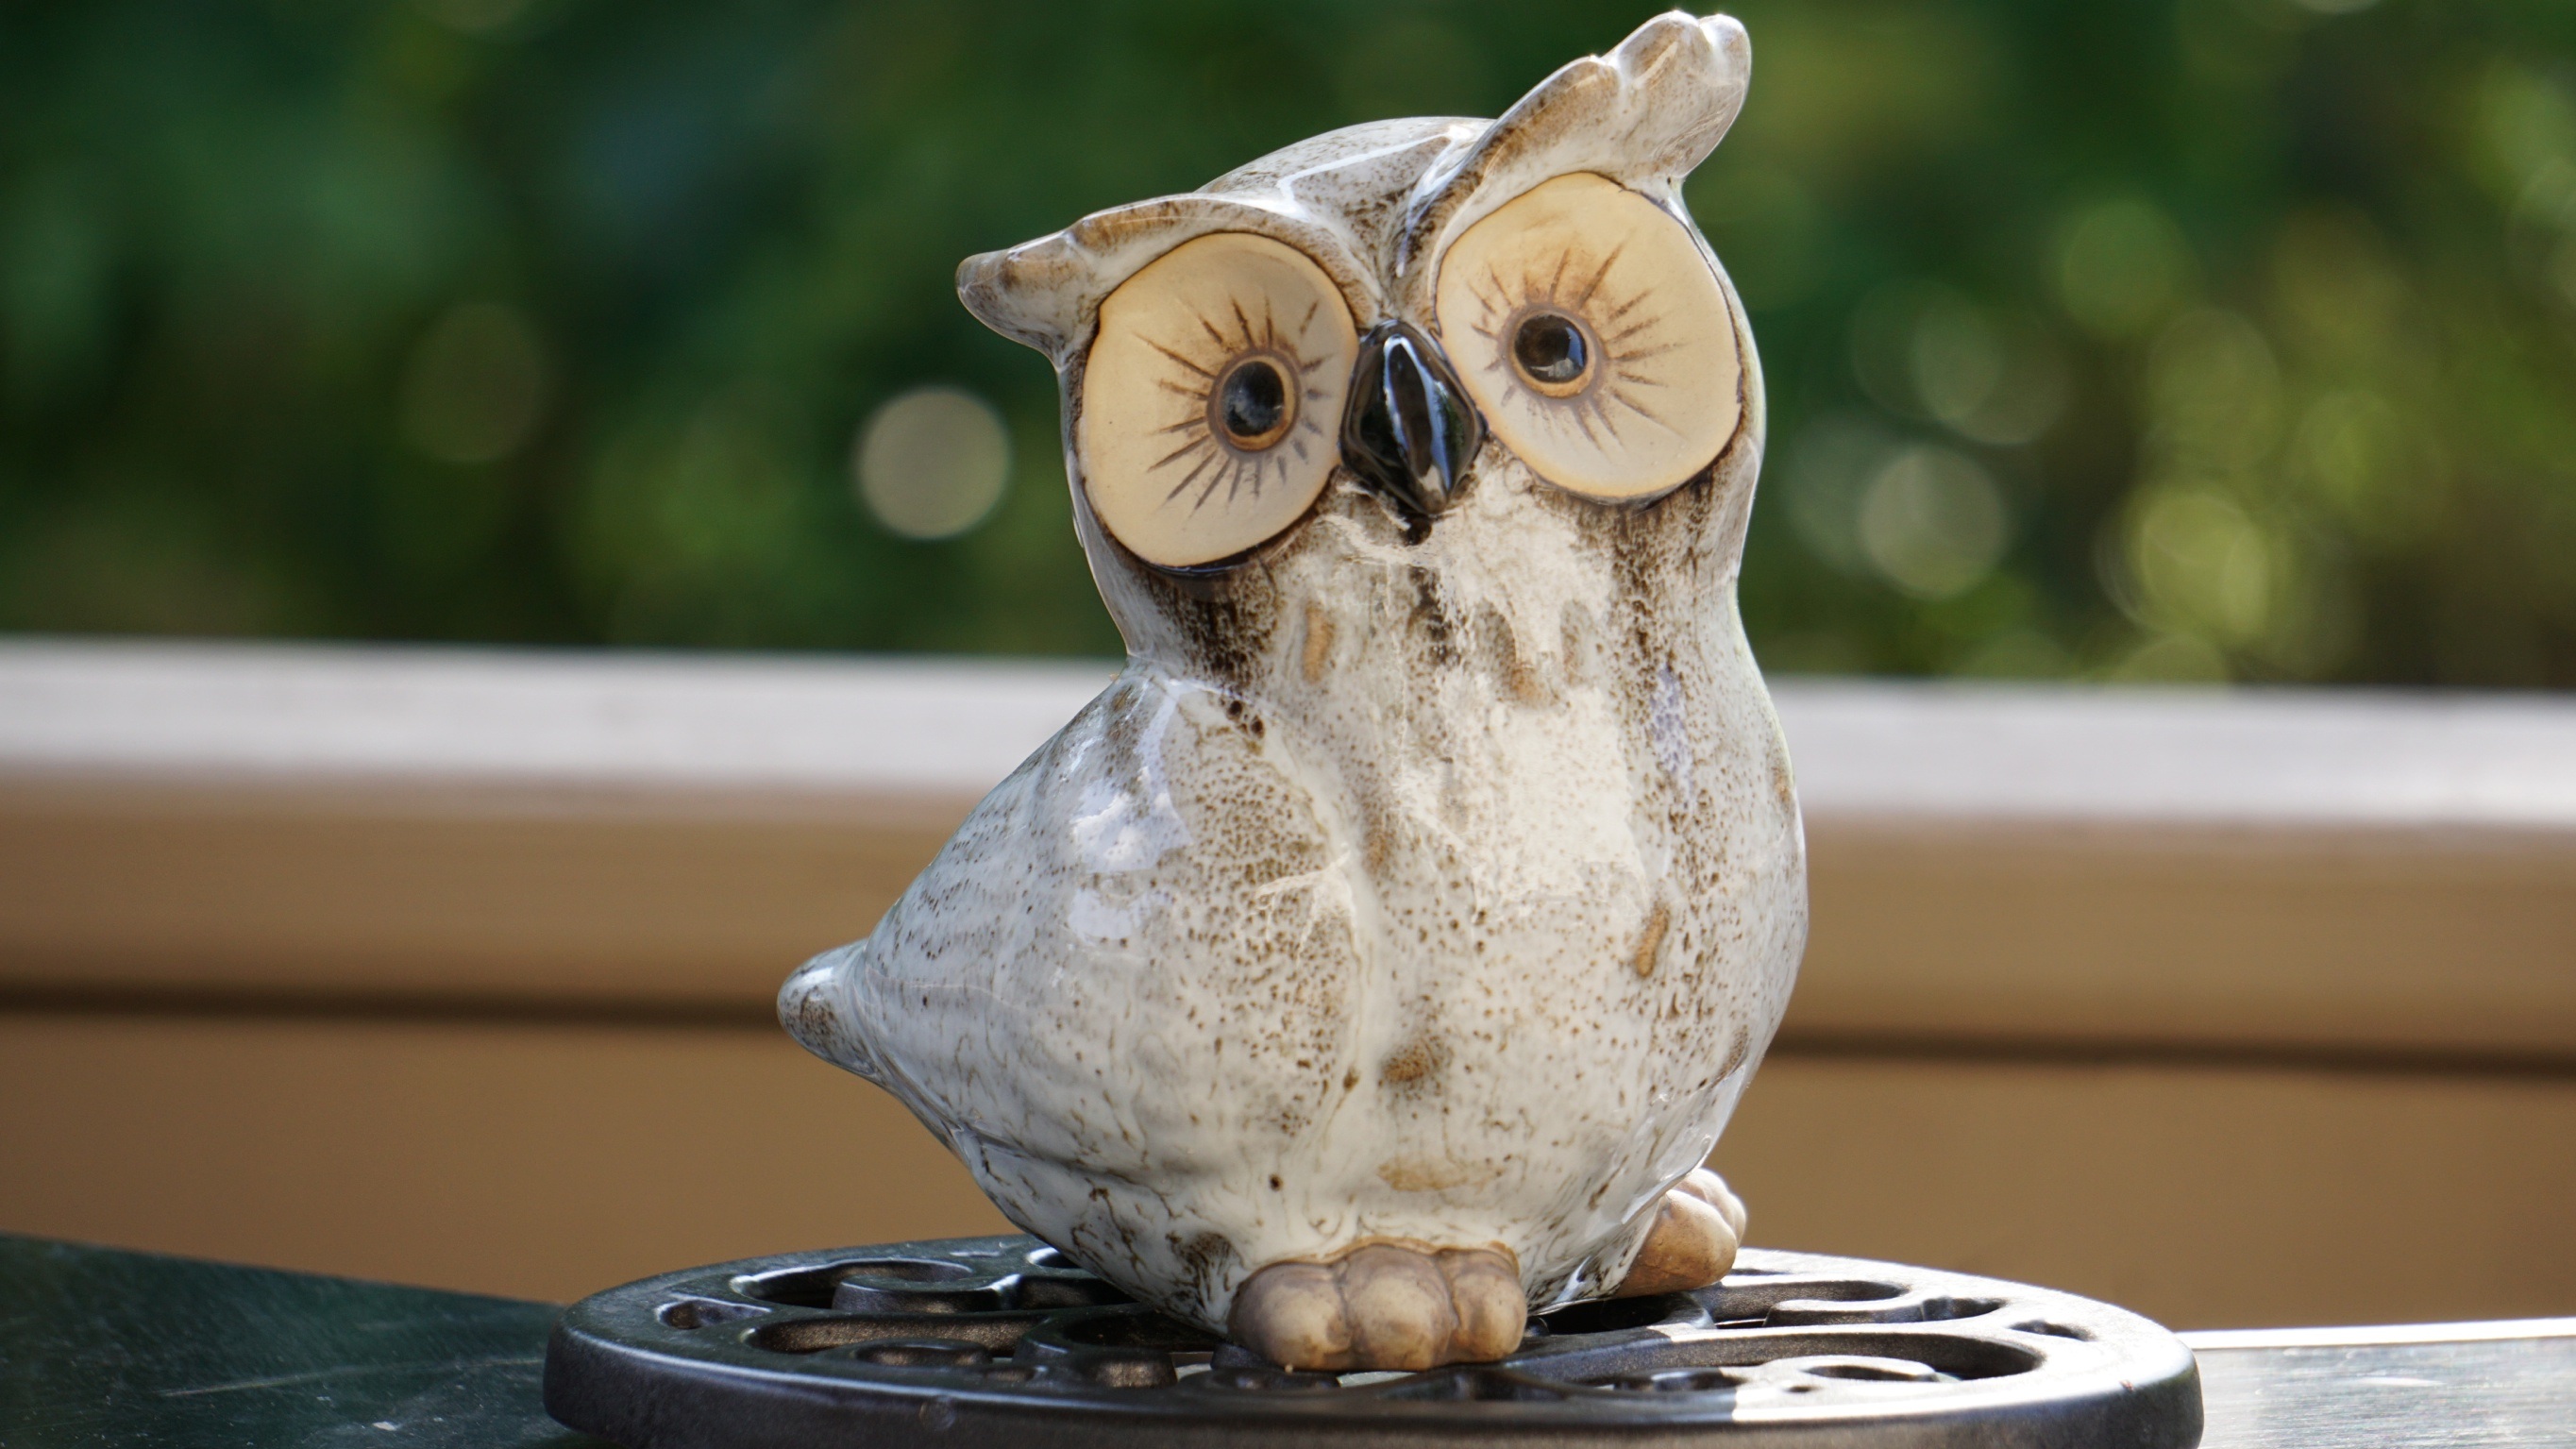
bird, animal, statue, owl, ornament, bird of prey, sculpture, decorative, figurine, carving